List of battleships of Russia and the Soviet Union

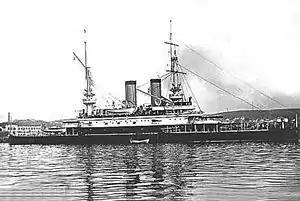
"Tri Sviatitelia" at anchor

"Tri Sviatitelia" was a pre-dreadnought battleship built for the Black Sea Fleet. She was flagship of the forces pursuing the mutinous battleship in June 1905. During World War I the ship encountered the German battlecruiser (formally "Yavuz Sultan Selim") twice, but never hit the German ship, nor was she damaged by her. From 1915 onward she was relegated to the coast bombardment role as she was the oldest battleship in the Black Sea Fleet. "Tri Sviatitelia" was refitting in Sevastopol when the February Revolution of 1917 began and she was never operational afterwards.